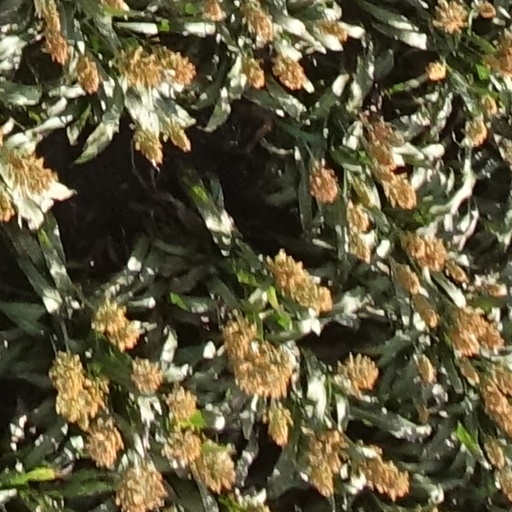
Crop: sorghum